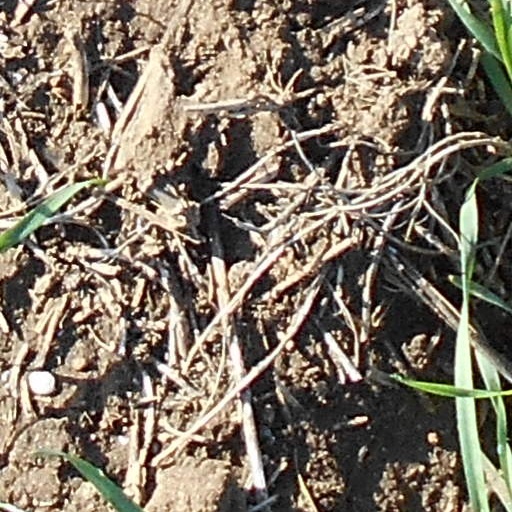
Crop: wheat